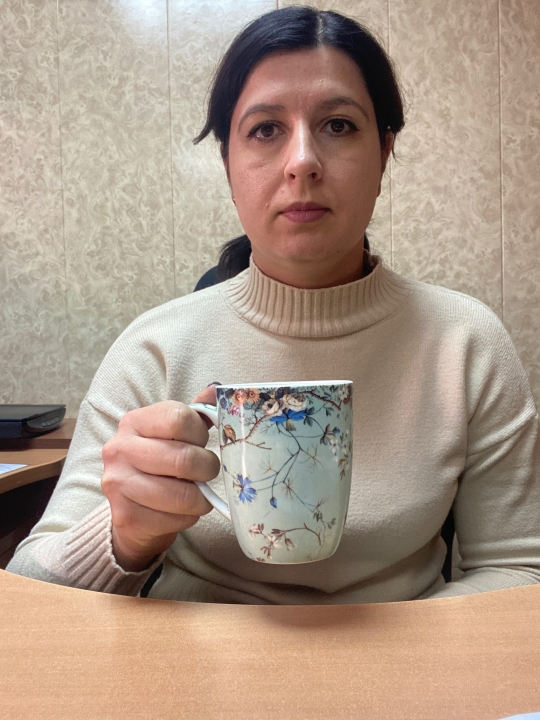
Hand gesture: no_gesture